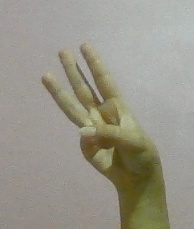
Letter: thaa